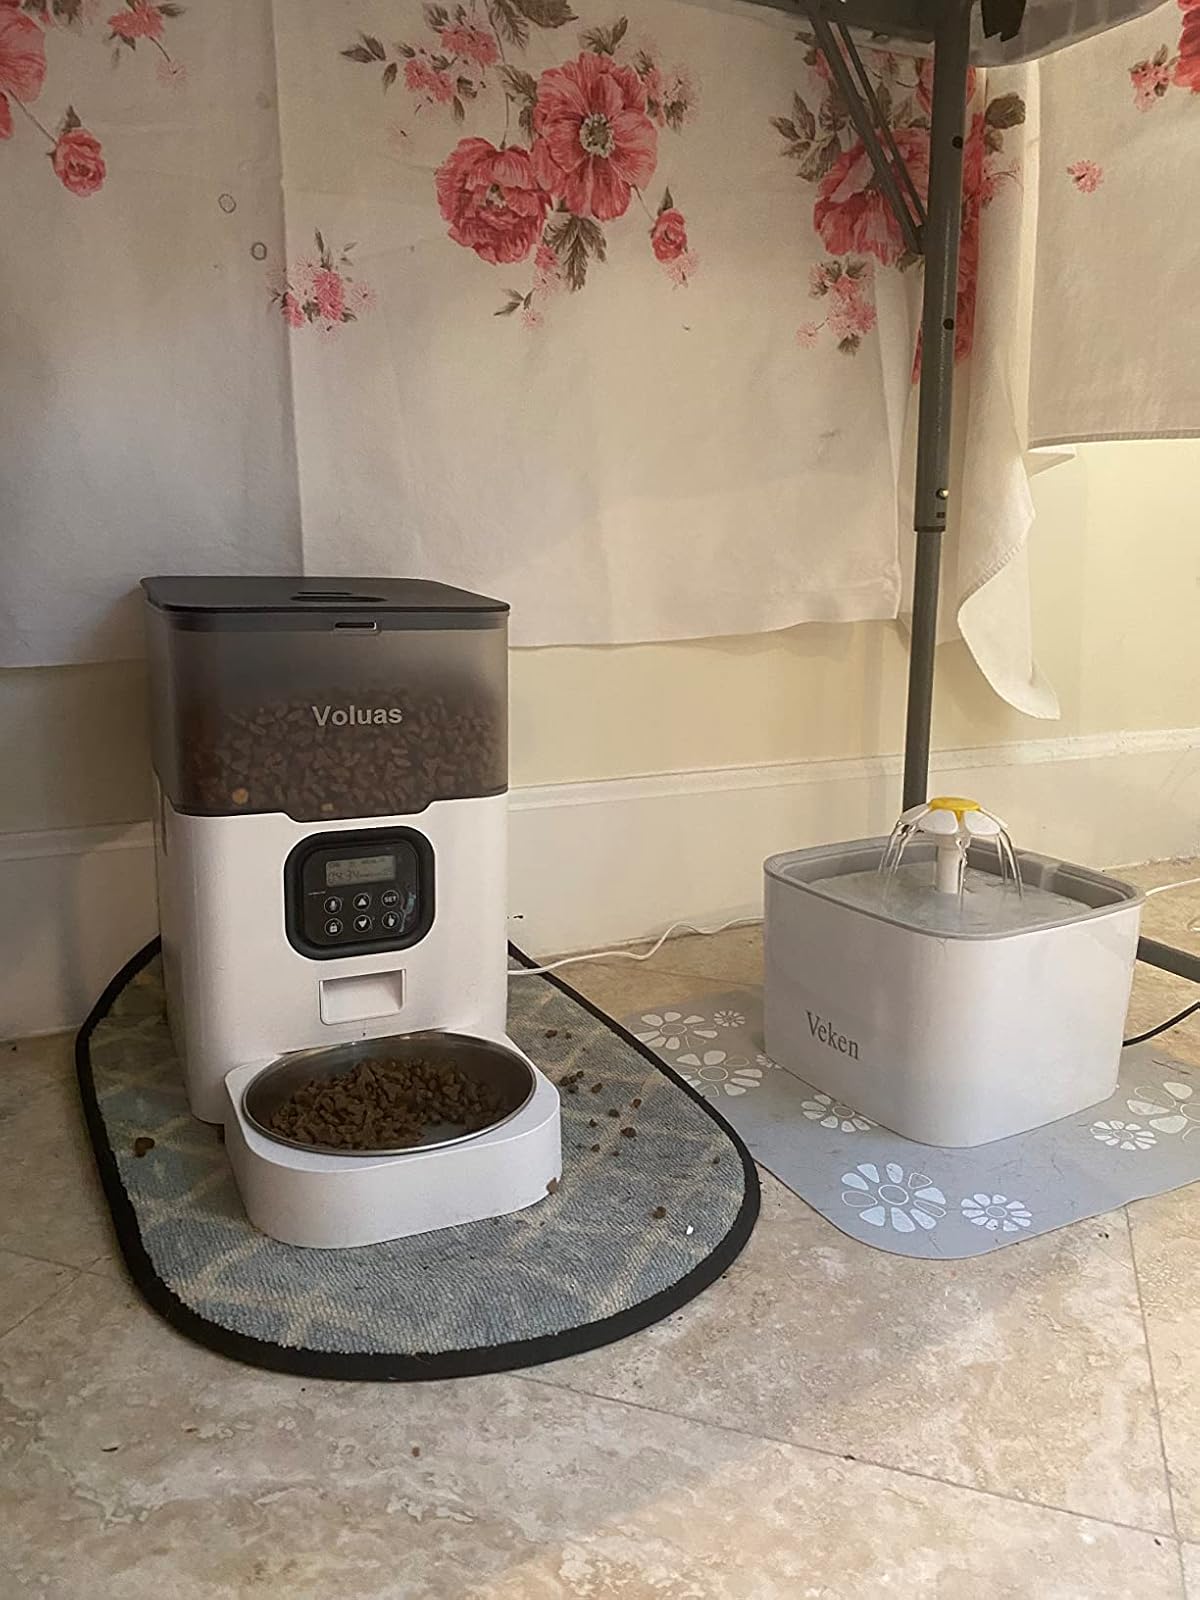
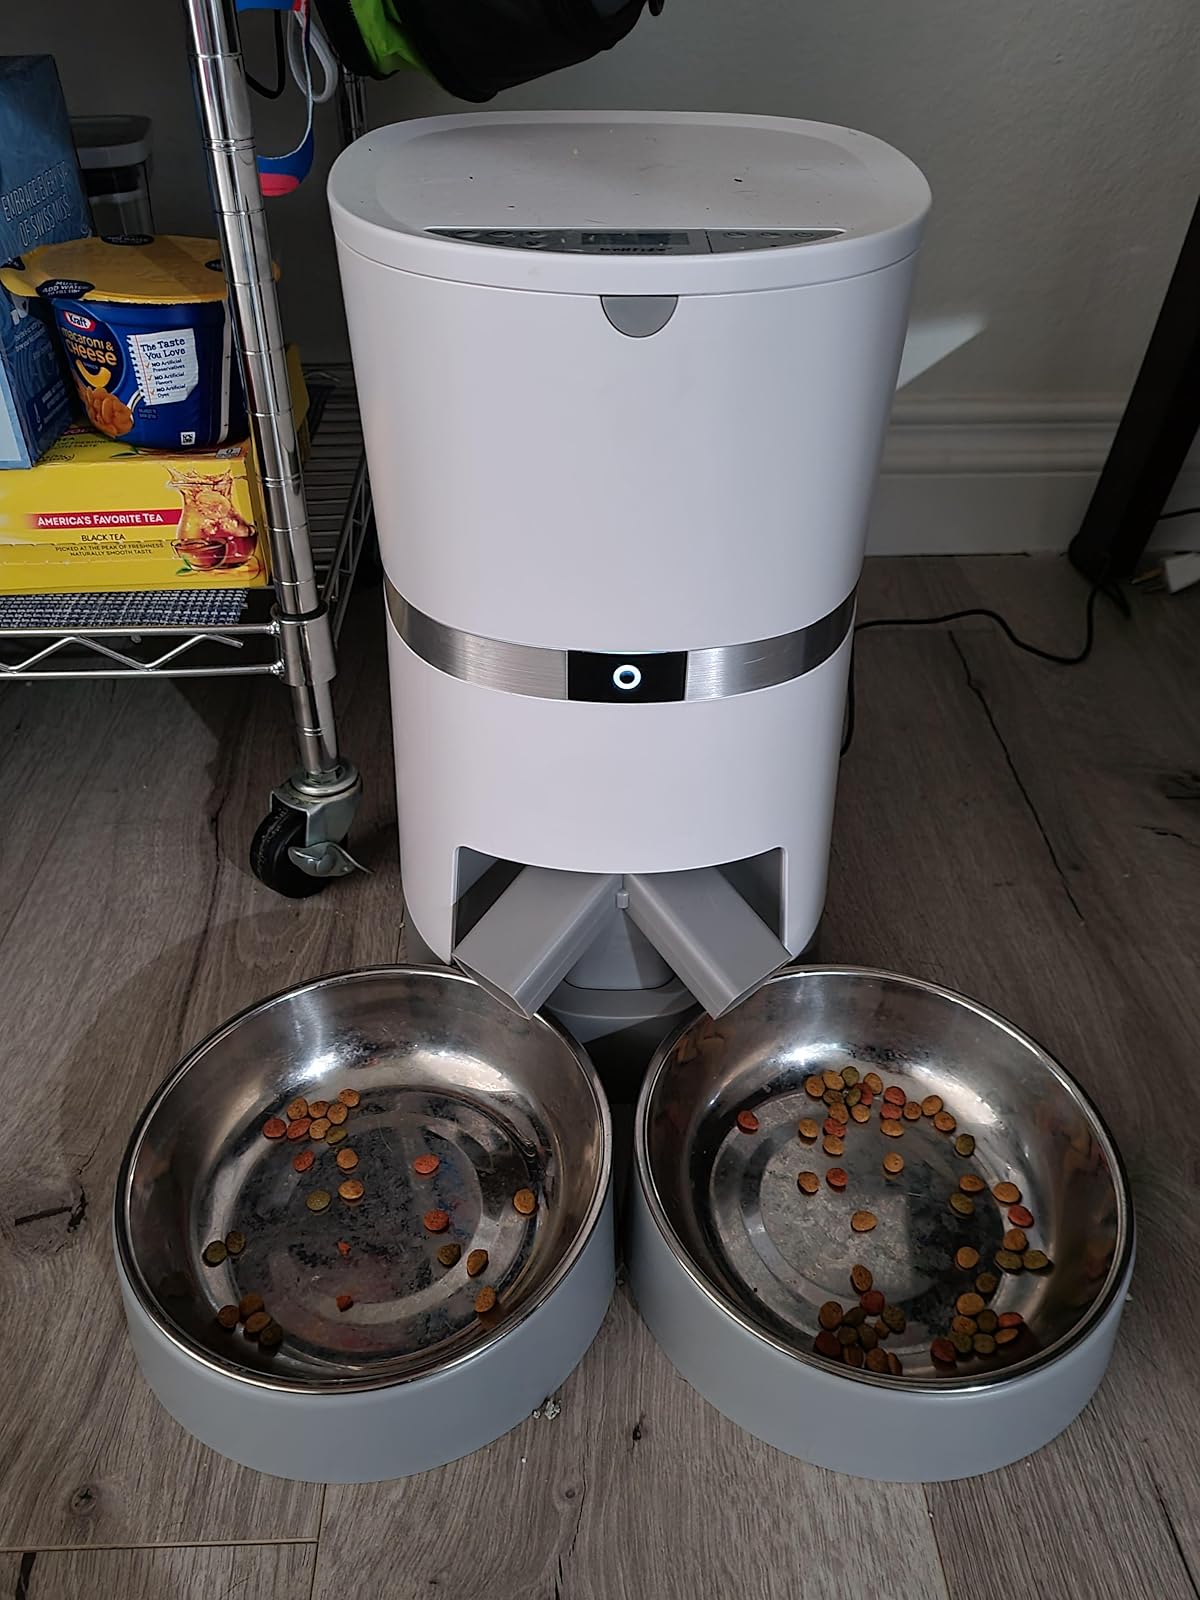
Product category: items_feeder
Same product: no